Osmoy, Cher

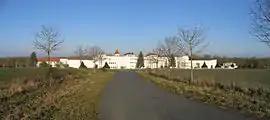
National Police Orphanage built in 1921

Osmoy is a commune in the Cher department in the Centre-Val de Loire region of France.